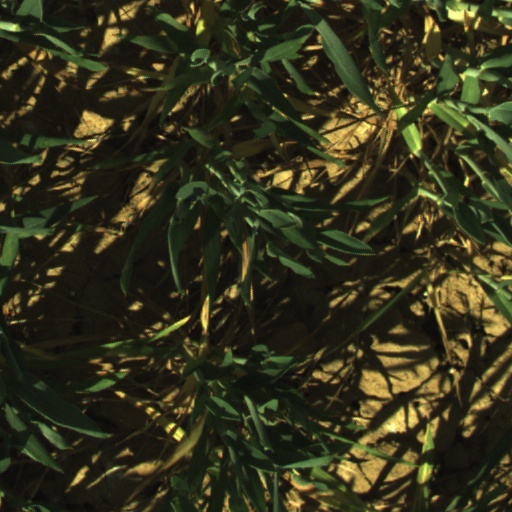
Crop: wheat